Symposia and workshops on opisthobranchs

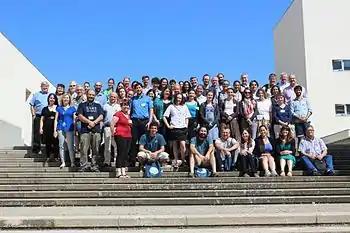
Attendees of the 5th International Workshop on Opisthobranchs, in Porto, 2015

Numerous biologists (malacologists) and citizen scientists, including many scuba divers, study the marine mollusks known as opisthobranchs, which are a large and diverse group of shelled and (mostly) shell-less, saltwater gastropods, the common name for which is sea slugs (including nudibranchs, sacoglossans, etc) and bubble snails. Symposia and workshops on opisthobranchs are meetings where those who specialize in studying these animals meet in order to share ideas, information, and knowledge.